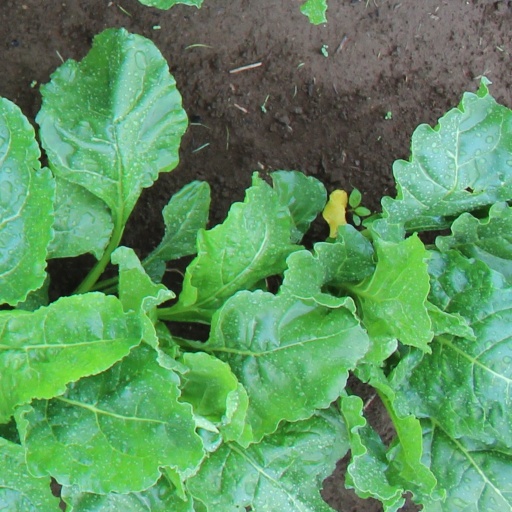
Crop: sugar beet